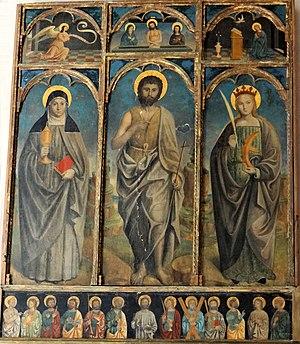
Bonson - Église Saint-Benoît - Retable de saint Jean-Baptiste d'Antoine Bréa
Les peintres primitifs niçois sont les peintres originaires du Pays niçois, territoire successivement dominé par les comtes de Provence et par les ducs de Savoie à partir de 1388, ou du Piémont ayant exercé leur art dans le comté de Nice ou dans le Piémont proche, territoires qui faisaient partie, au XVᵉ siècle et XVIᵉ siècle, des États de Savoie.